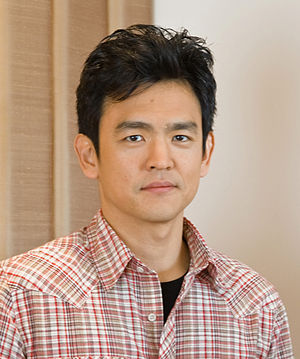
John Cho
John Cho i 2008.
John Cho født 16. juni 1972 i Seoul, Sydkorea, er en koreansk-amerikansk skuespiller og sanger. Han er bedst kendt for sine roller i American Pie-filmene og Harold & Kumar-filmene, hvor han spiller sammen med Kal Penn. Han har også medvirket i de kritikerroste asiatiske-amerikanske film Better Luck Tomorrow og Yellow.